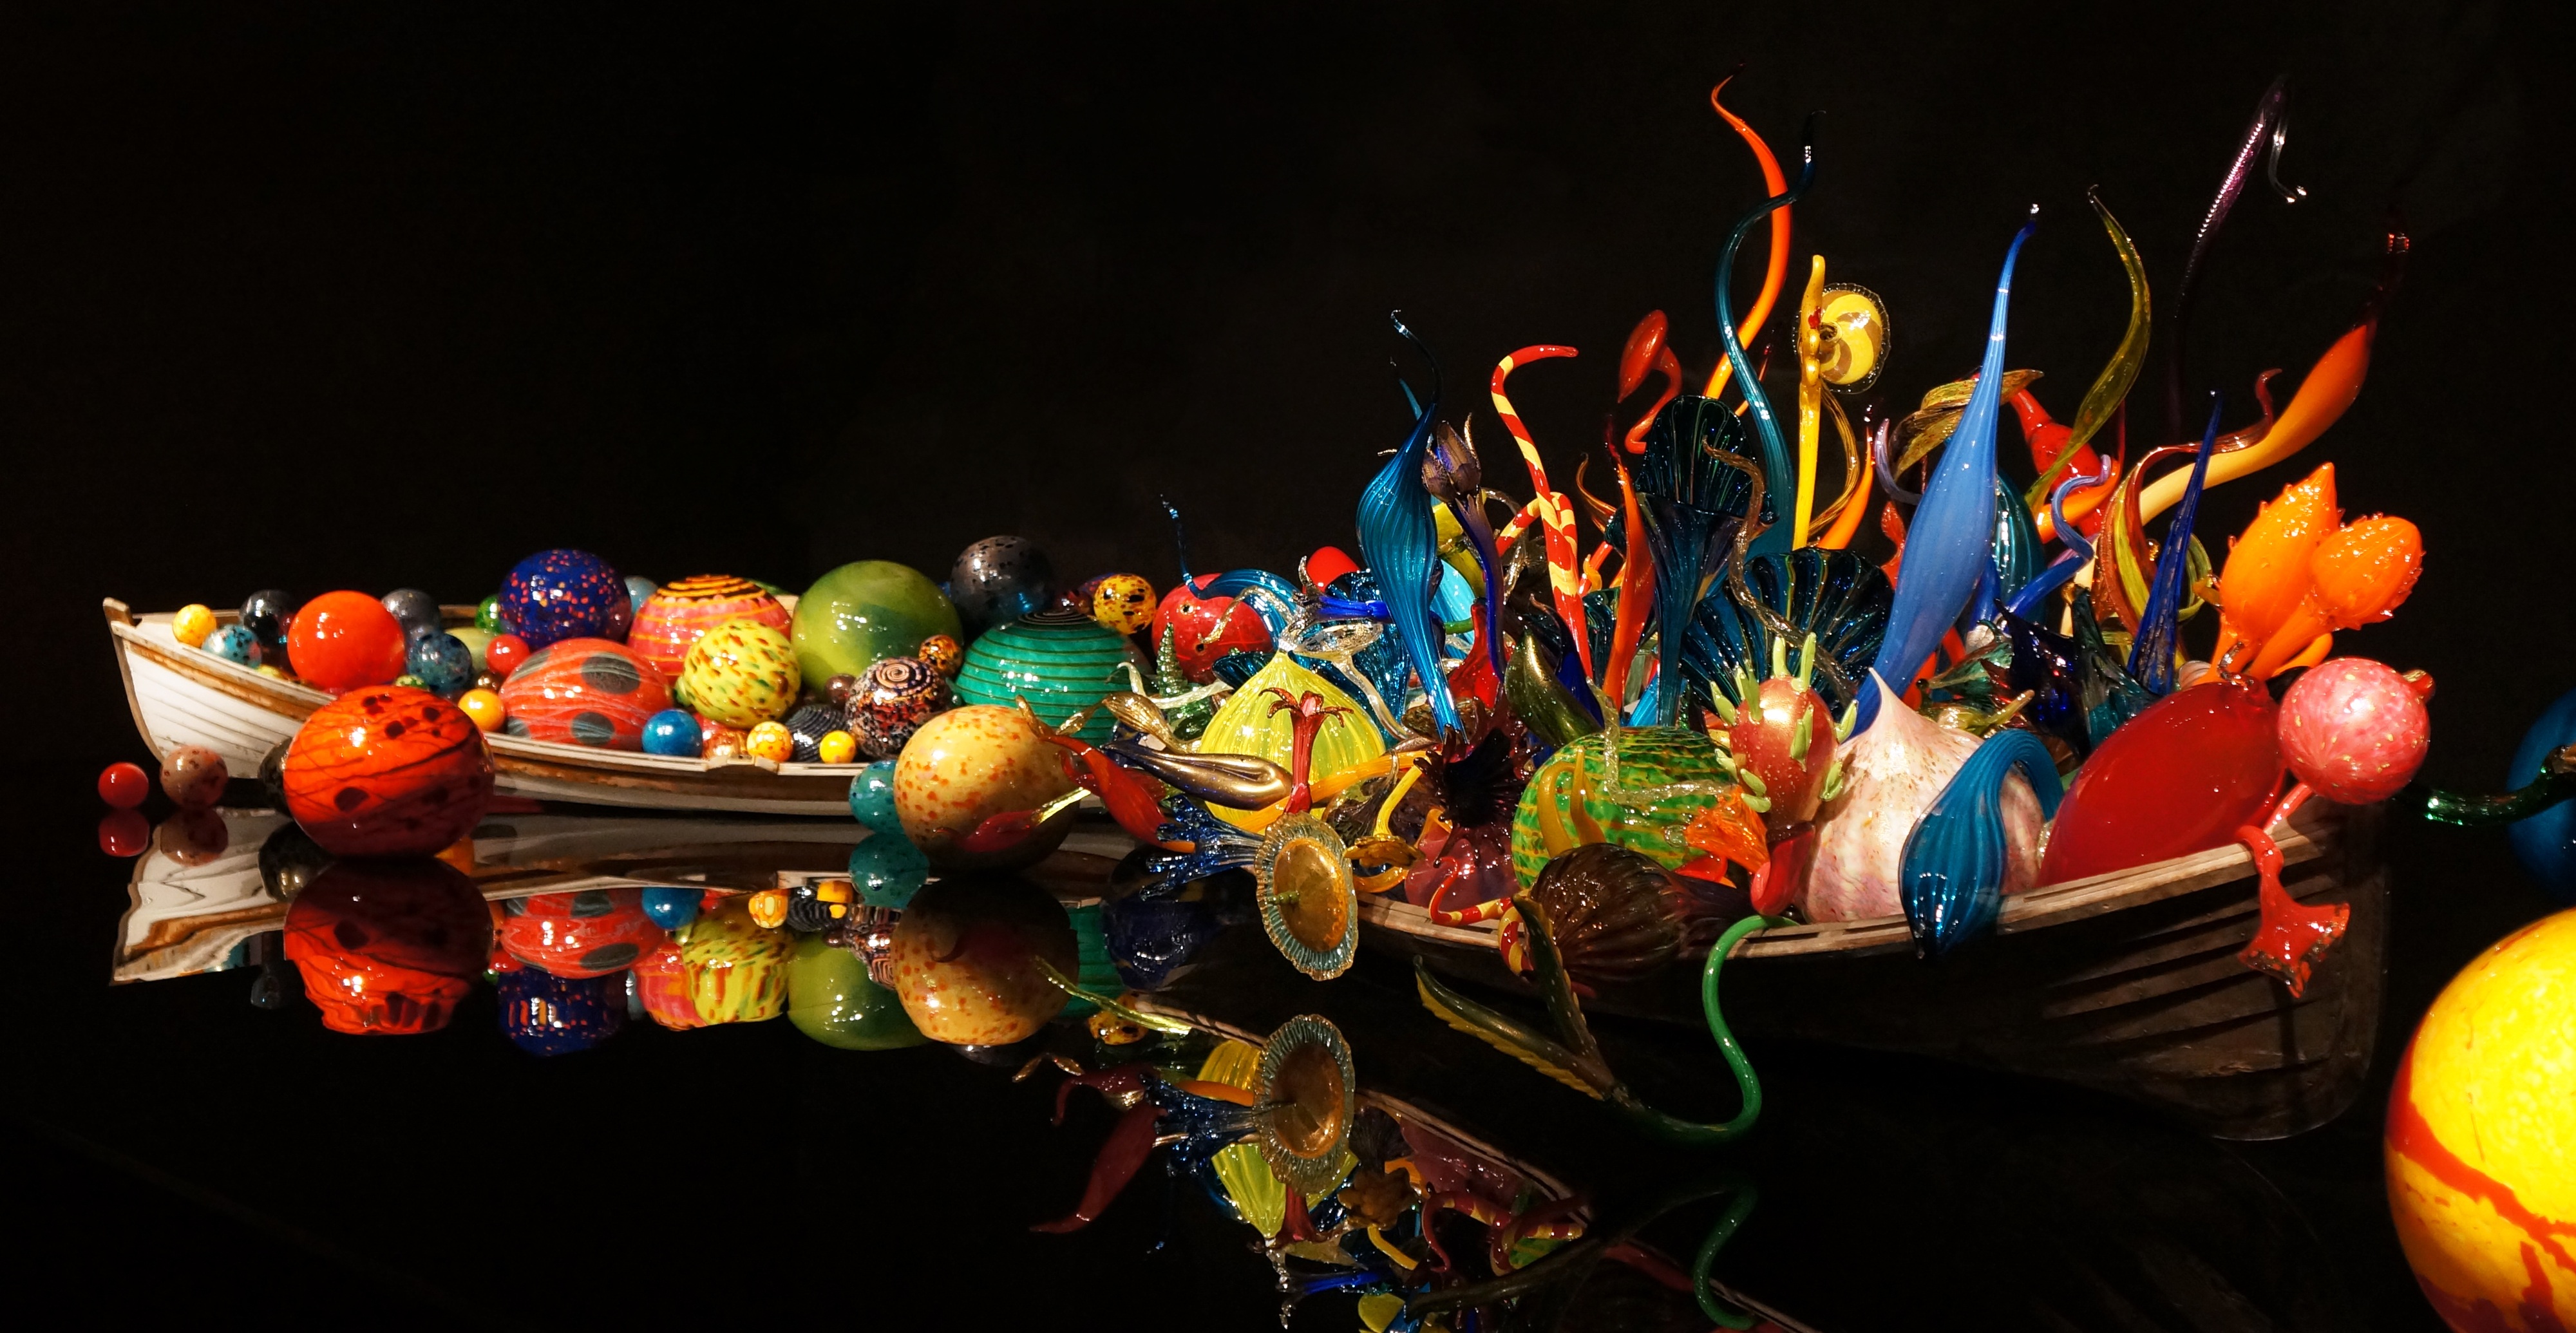
glass, carnival, color, colorful, toy, seattle, art, festival, chihuly, mid autumn festival, row boats, blown glass, dale chihuly, seattle center, chihuly garden and glass